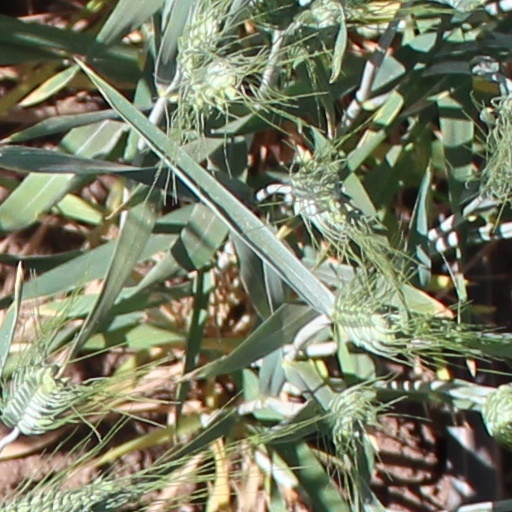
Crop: wheat